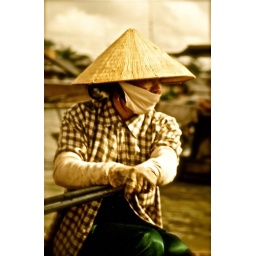
woman paddling around the water market in the Mekong Delta, Vietnam